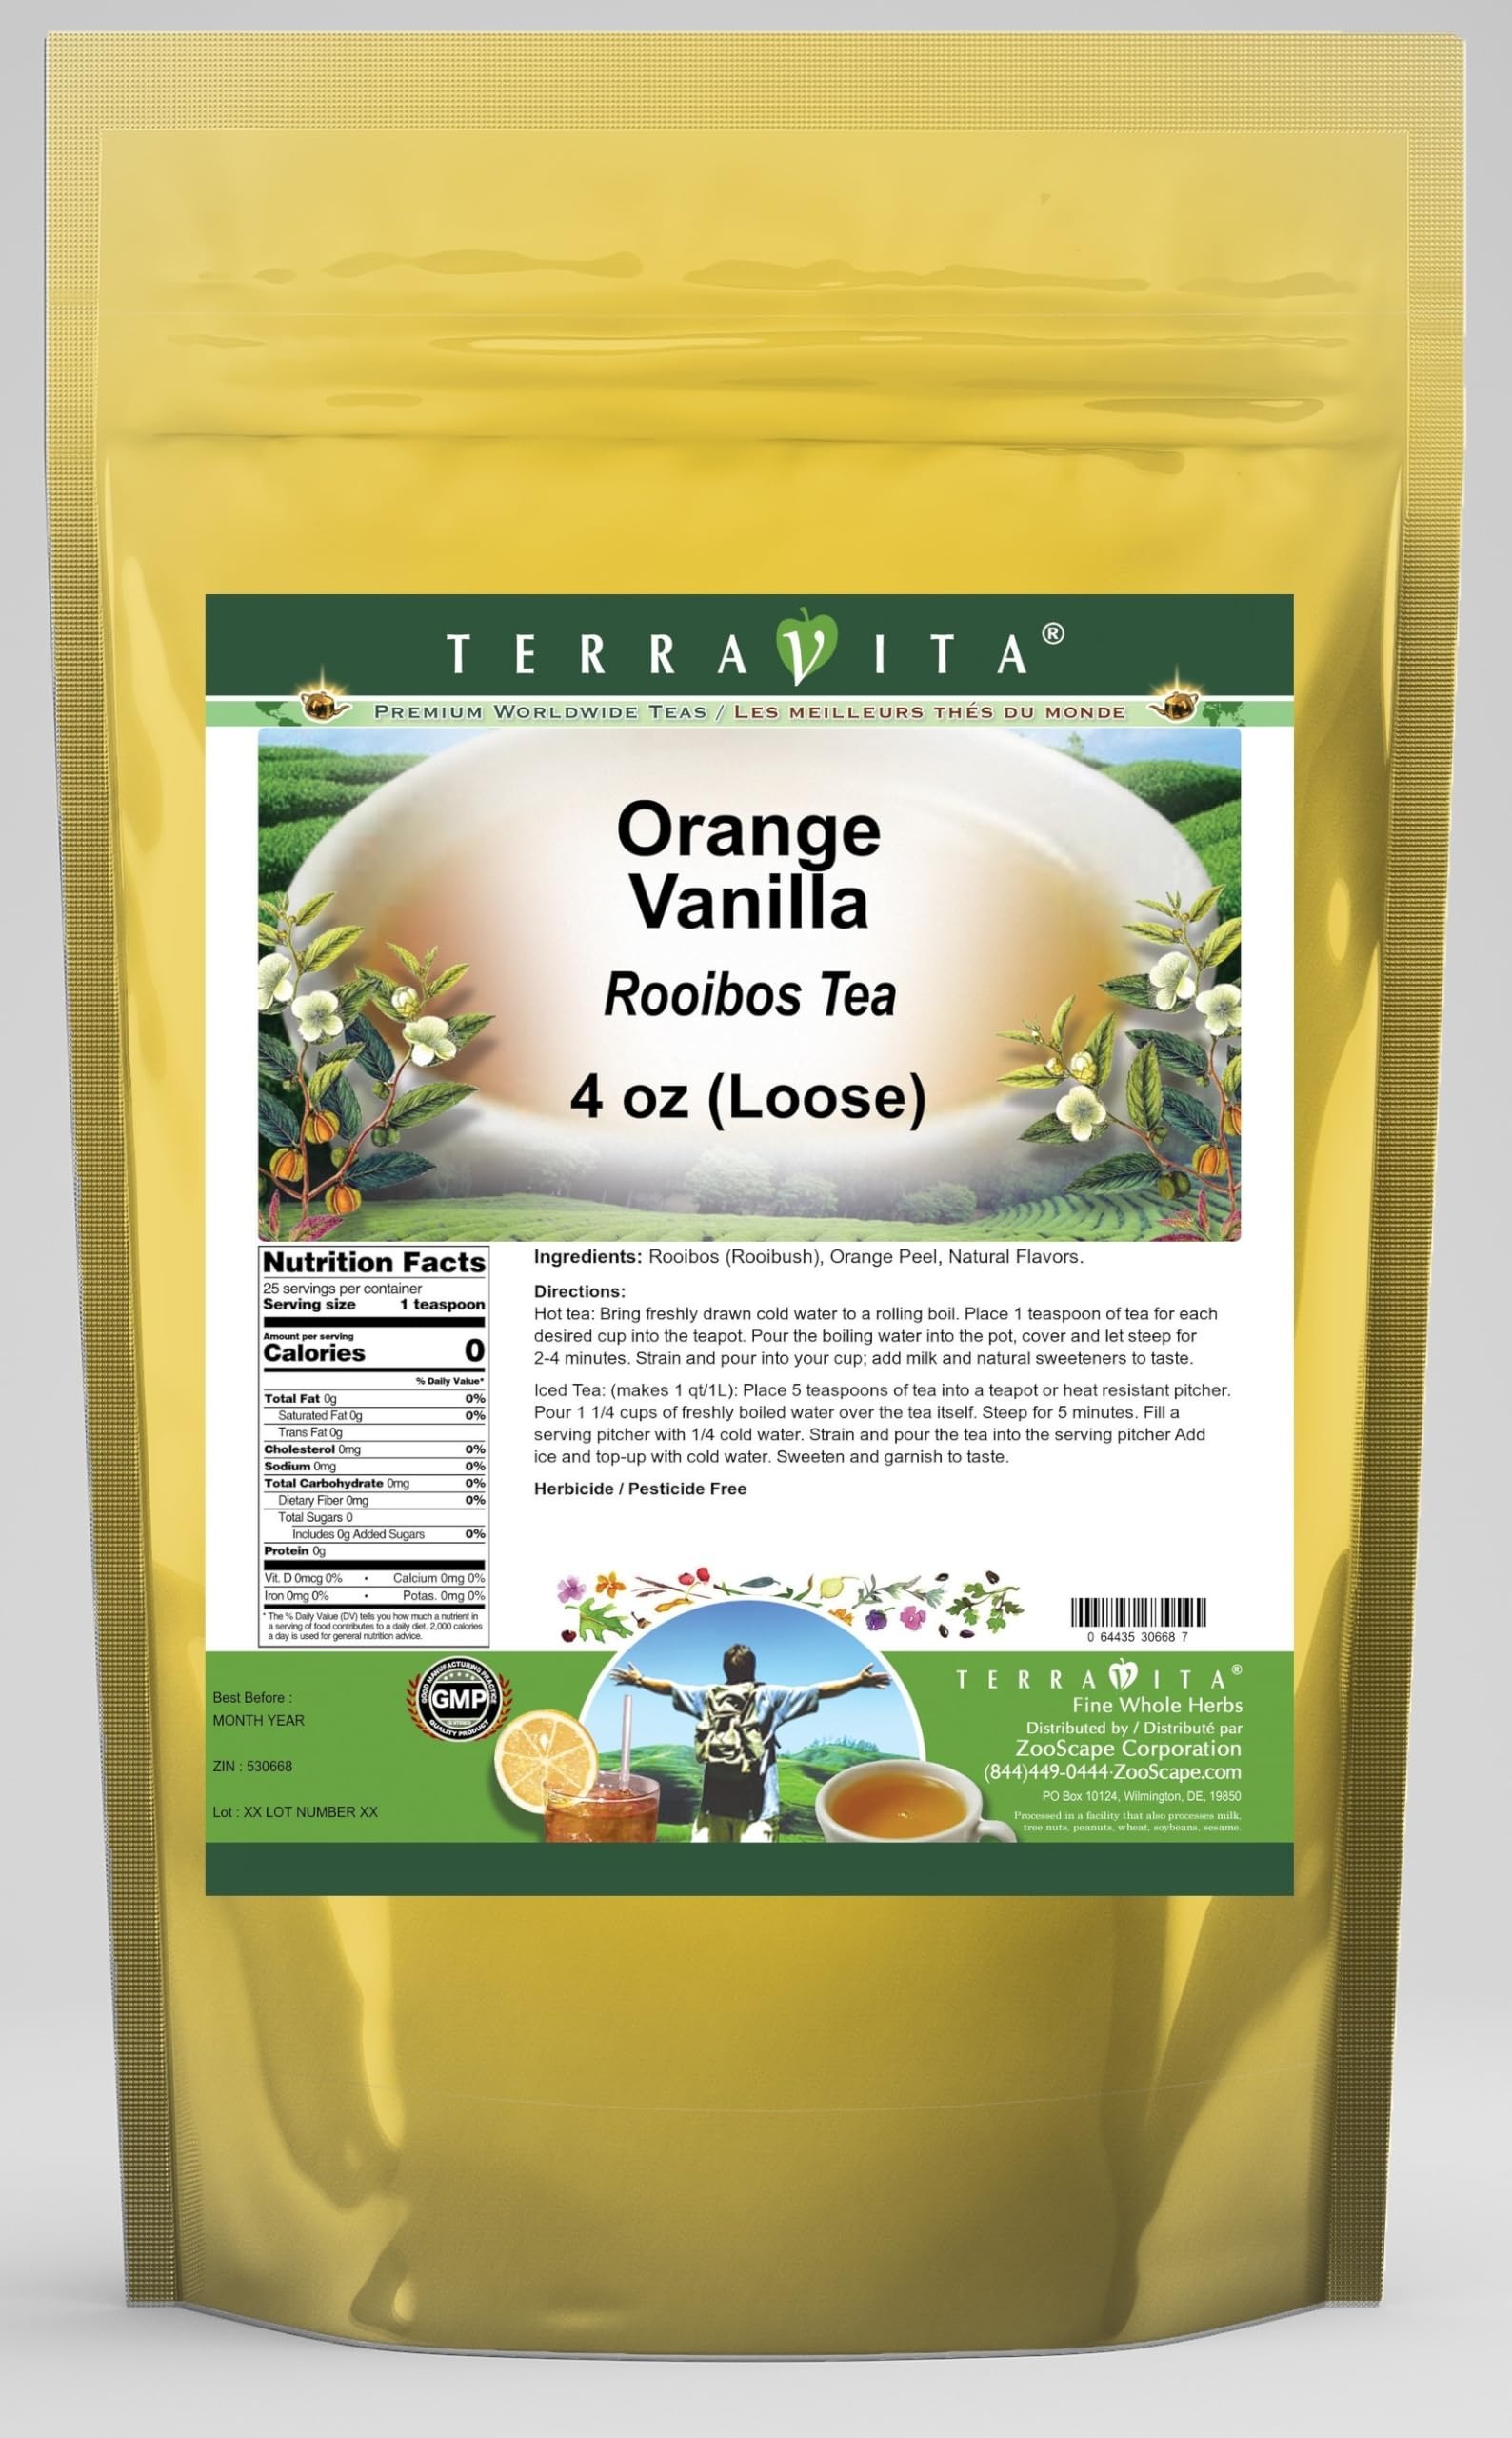
Item Name: Orange Vanilla Rooibos Tea (Loose) (4 oz, ZIN: 530668)
Bullet Point 1: Our Orange Vanilla Rooibos Tea is a delightful flavored Rooibos tea with Orange Peel that you will really enjoy! - Ingredients: Rooibos tea, Orange Peel and natural orange vanilla flavor.
Bullet Point 2: No fillers.
Bullet Point 3: Manufacturer: TerraVita
Bullet Point 4: Size: 4 oz
Bullet Point 5: Loose Leaf Rooibos Tea - Packed in a convenient upright pouch!
Product Description: Our Orange Vanilla Rooibos Tea is a delightful flavored Rooibos tea with Orange Peel that you will really enjoy! - Ingredients: Rooibos tea, Orange Peel and natural orange vanilla flavor. - Hot tea brewing method: Bring freshly drawn cold water to a rolling boil. Place 1 teaspoon of tea for each desired cup into the teapot. Pour the boiling water into the pot, cover and let steep for 2-4 minutes. Strain and pour into your cup; add milk and natural sweeteners to taste. - Iced tea brewing method: (to make 1 liter/quart): Place 5 teaspoons of tea into a teapot or heat resistant pitcher. Pour 1 1/4 cups of freshly boiled water over the tea itself. Steep for 5 minutes. Fill a serving pitcher with 1/4 cold water. Strain and pour the tea into the serving pitcher Add ice and top-up with cold water. Sweeten and garnish to taste. - TerraVita is an exclusive line of premium-quality, natural source products that use only the finest, purest and most potent ingredients found around the world. TerraVita is hallmarked by the highest possible standards of purity, potency, stability and freshness. All of our products are prepared with the highest elements of quality control, from raw materials through the entire manufacturing process, up to and including the moment that the bottles or bags are sealed for freshness and shipped out to you. Our highest possible standards are certified by independent laboratories and backed by our personal guarantee. - TerraVita exists to meet and ensure your family's health and wellness without the harmful effects of chemicals and health products. We strive to make all of our products affordable and reliable and are constantly searching the market to maintain our affordability and to look for new ways to serve you and the ones you love. TerraVita has become
Value: 4.0
Unit: Ounce

Price: 17.97